Eyes of the Heart (Aristide book)

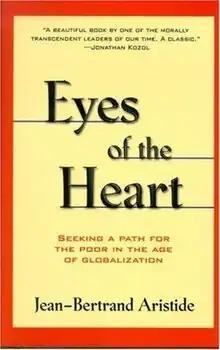

The Eyes of the Heart: Seeking a Path for the Poor in the Age of Globalization is a book written by Jean-Bertrand Aristide about the effects of globalization on Haiti. Aristide takes the position that globalization is not a positive factor in the world, and he cites the World Bank and the International Monetary Fund as contributing to the economic downfall of Haiti. This book was co-written by Laura Flynn, and published in 2000 by Common Courage Press.